Angela Salem

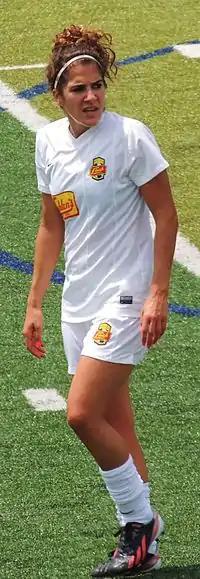
July 4, 2013; Angela Salem in Chicago Red Stars vs Western New York Flash

Angela Marguerite Salem (born July 24, 1988) is an American soccer coach and former professional player who played as a midfielder. She is currently an assistant coach for the Bay FC of the NWSL. In 2016–17, she played for the Boston Breakers. She previously played for the Spirit, the Newcastle Jets in the Australian W-League, the Atlanta Beat and Sky Blue FC in the Women's Professional Soccer (WPS) league, Western New York Flash in the NWSL, and the Finnish club Åland United of the Naisten Liiga.